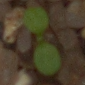
Label: shepherds_purse